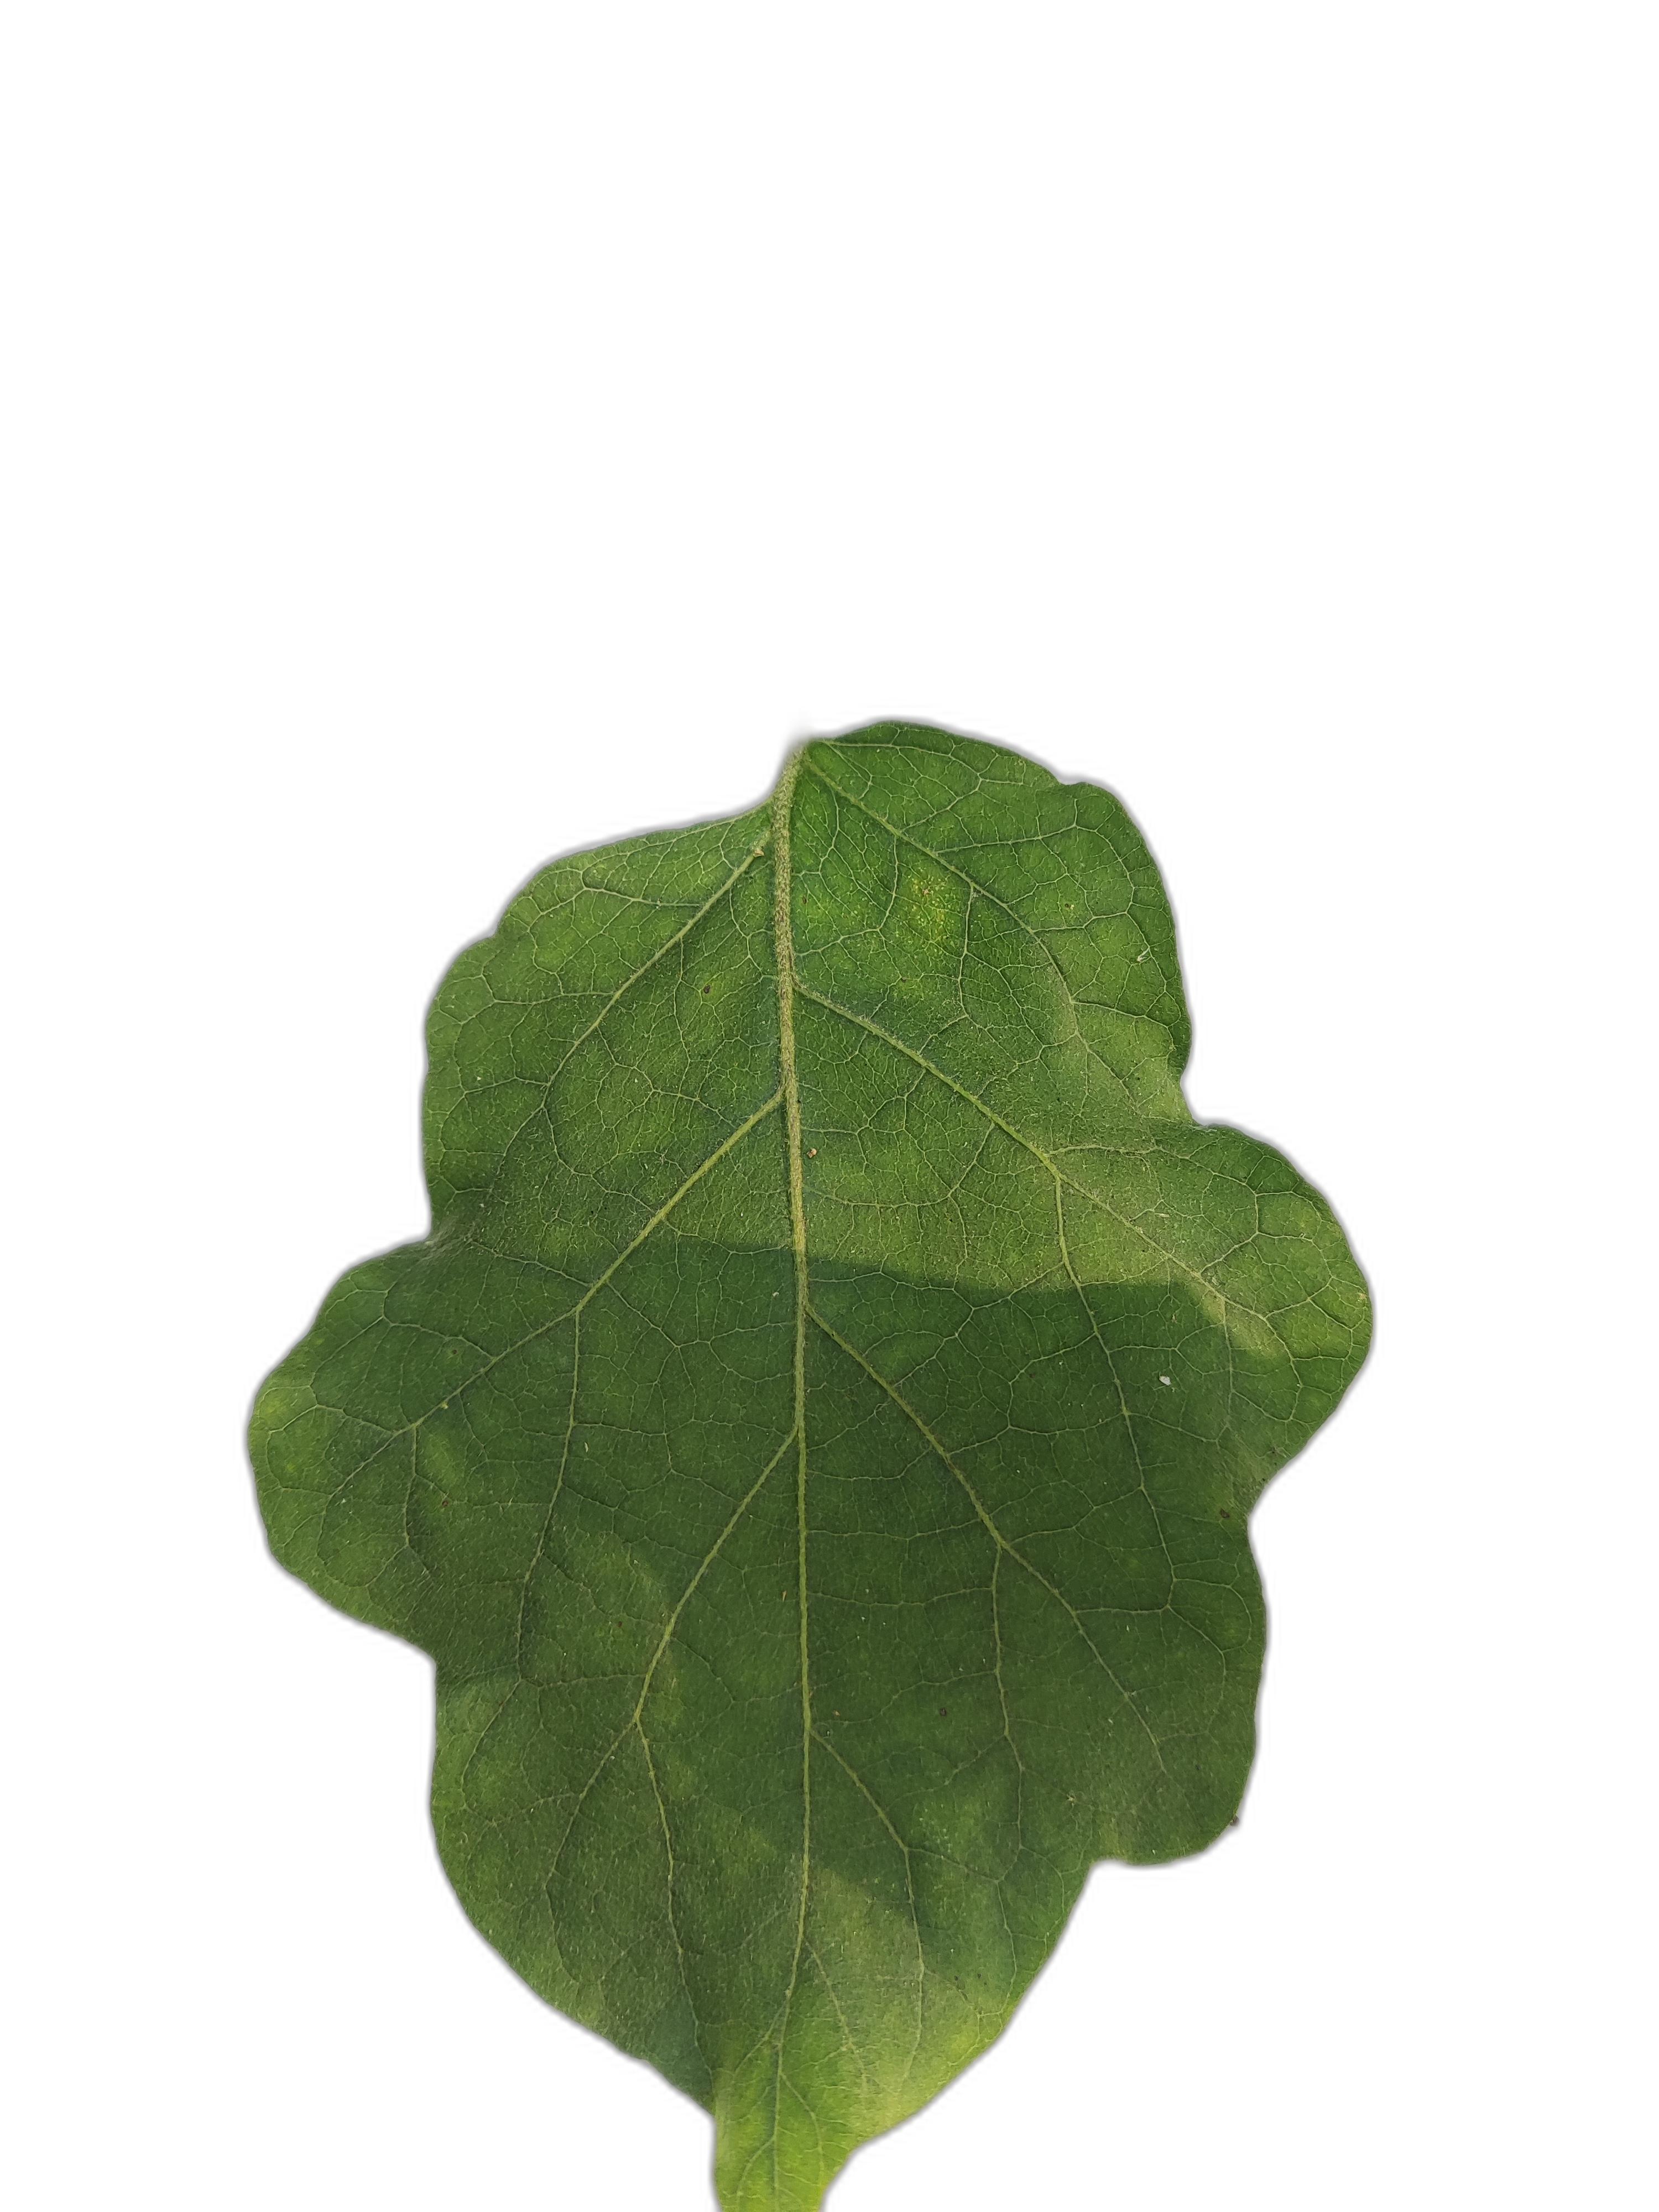
Label: Healthy Leaf